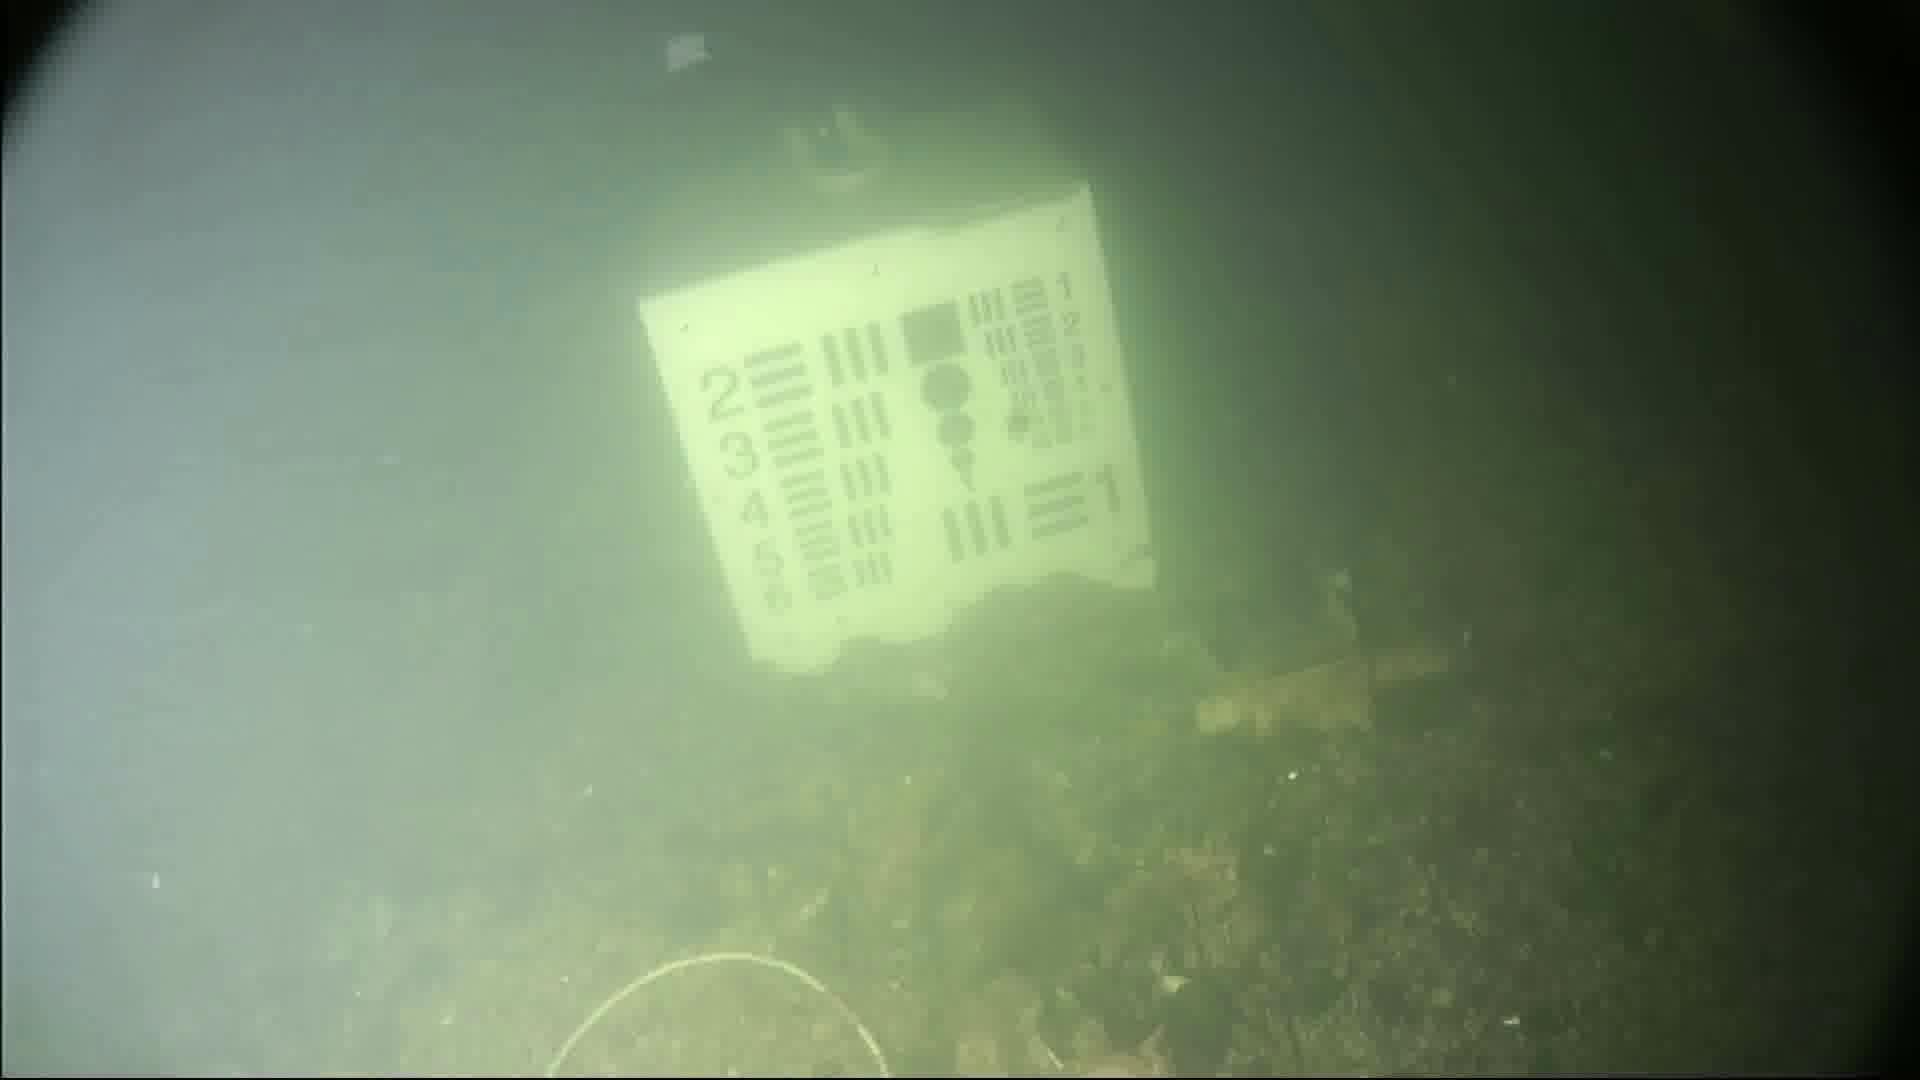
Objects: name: jellyfish